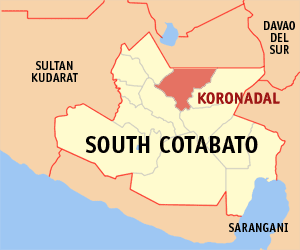
Koronadal, aussi connue sous le nom de Marbel est une ville de 3ᵉ classe, capitale de la province du Cotabato du Sud, dans la région du SOCCSKSARGEN aux Philippines.